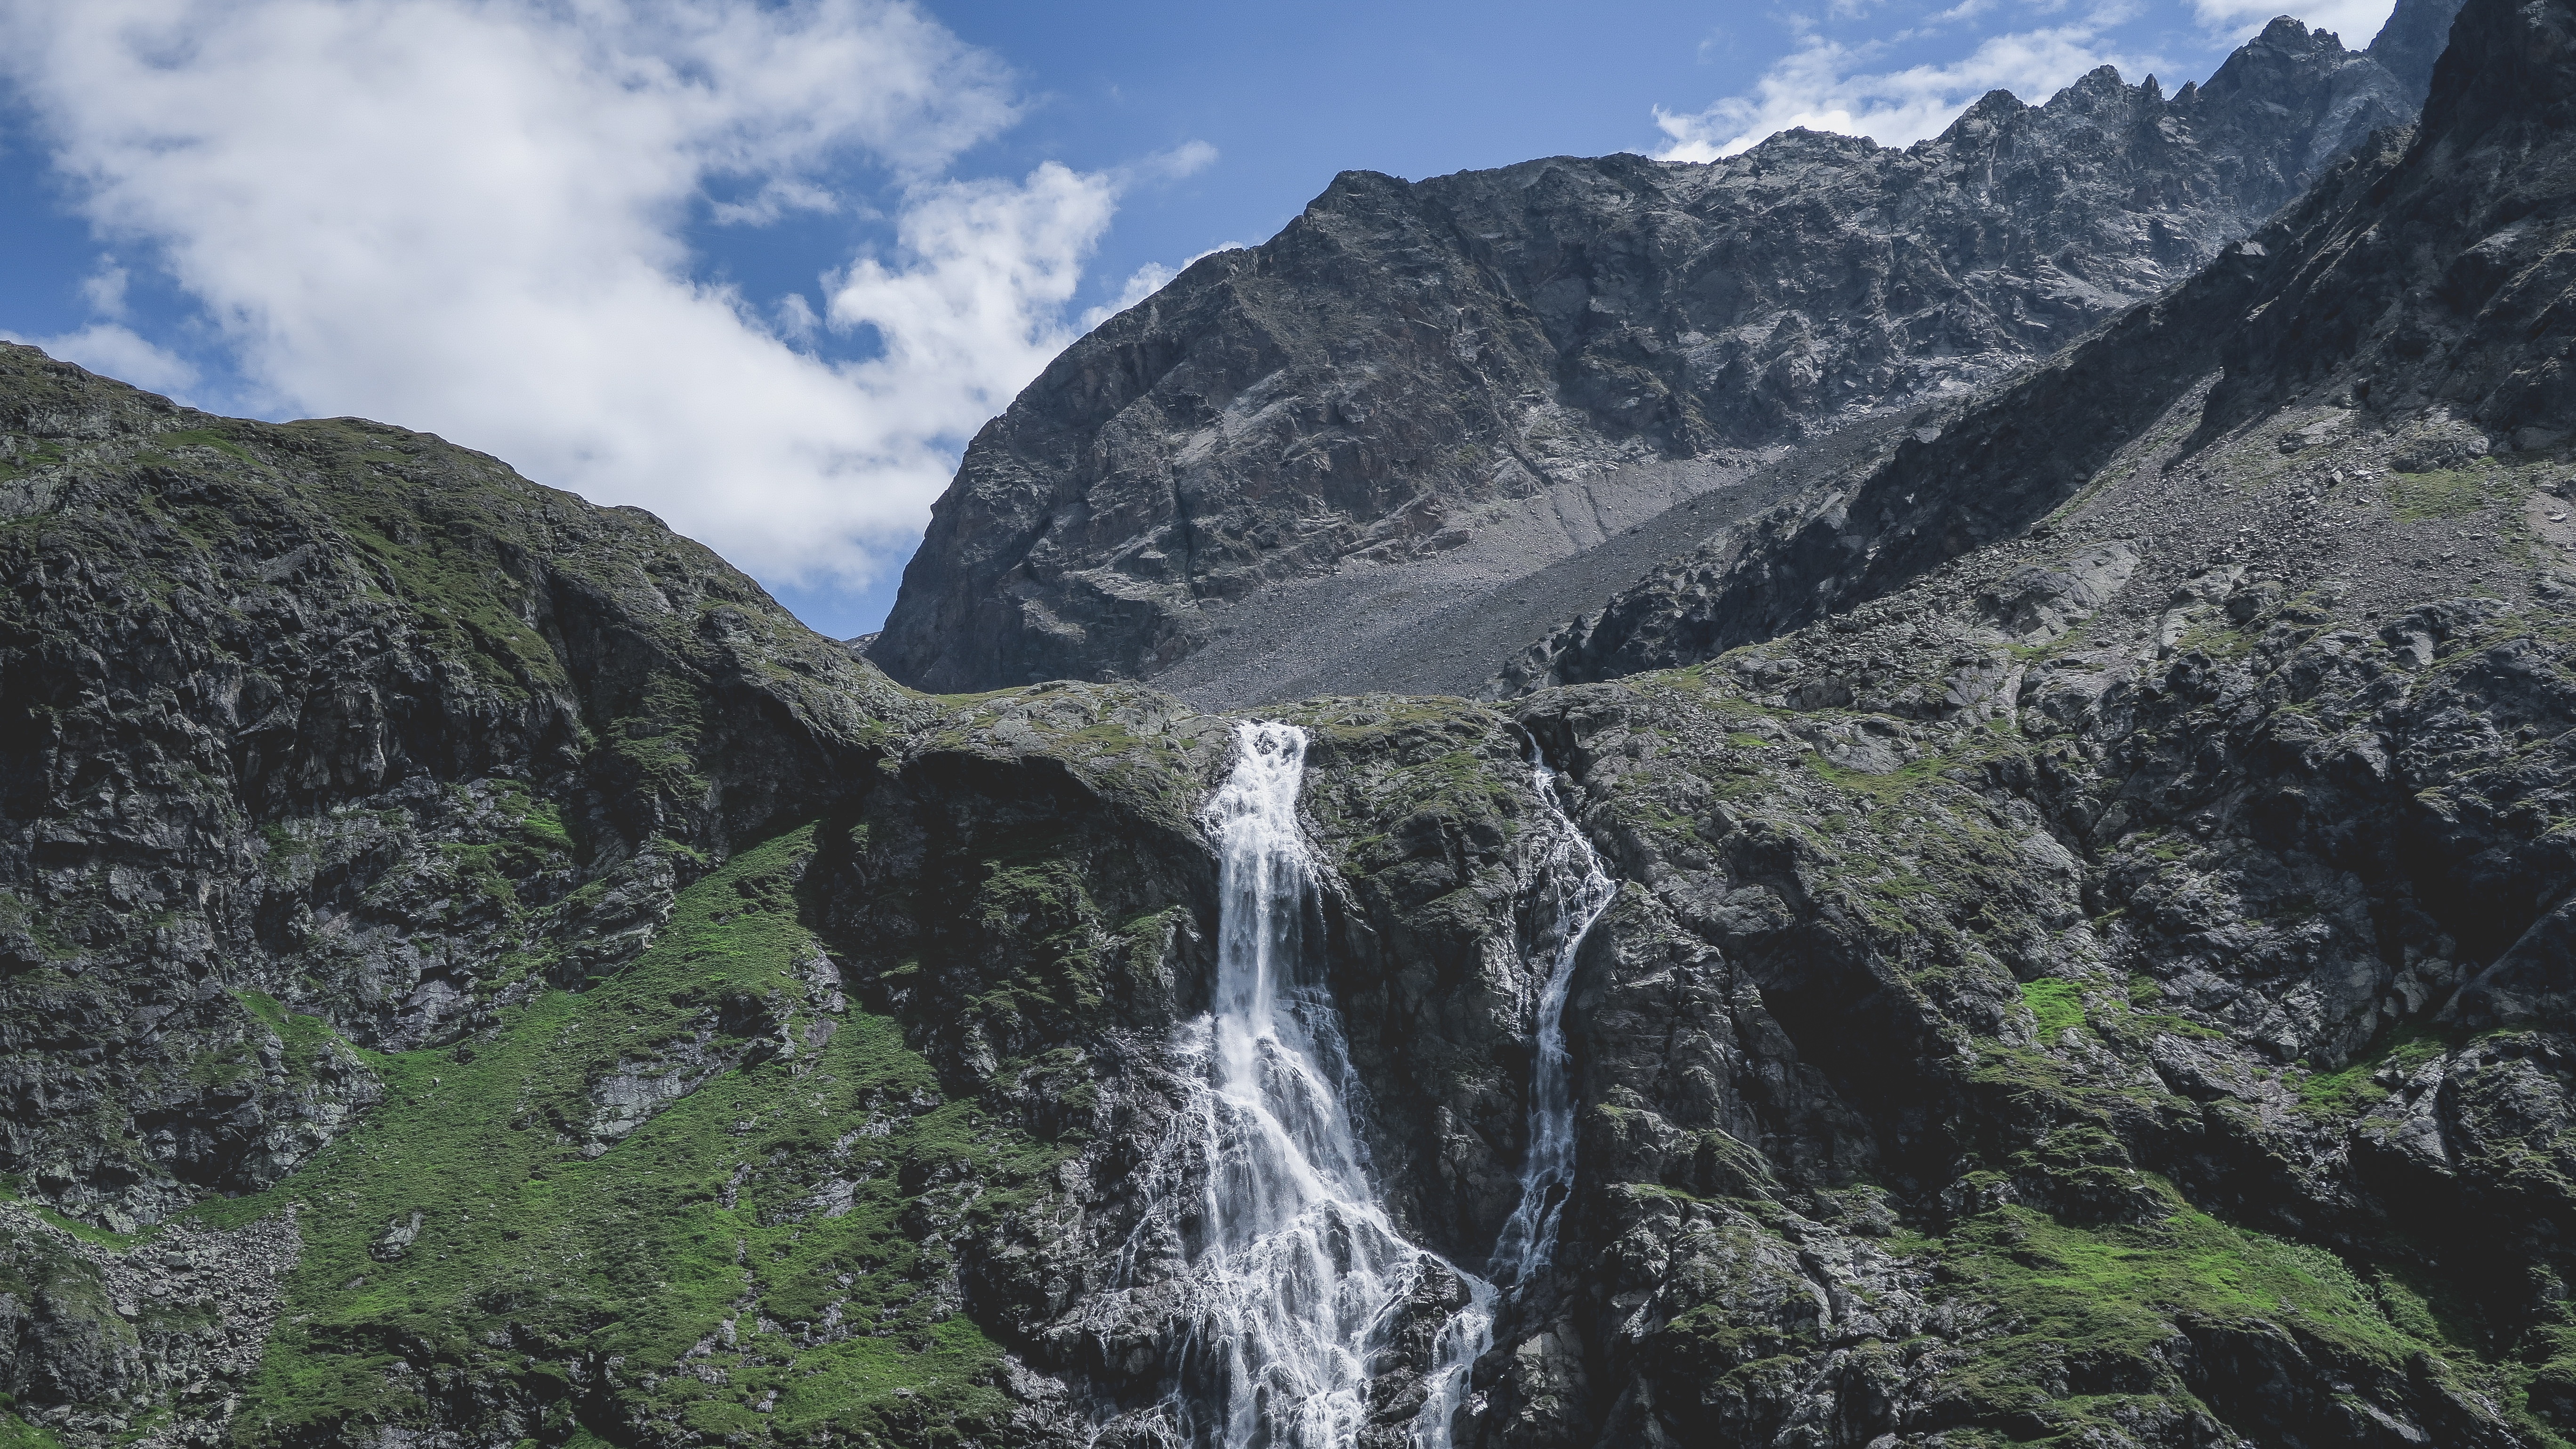
landscape, water, nature, waterfall, walking, mountain, trail, adventure, valley, mountain range, scenic, fjord, terrain, ridge, outdoors, alps, ravine, cirque, water feature, rocky mountain, mountain pass, mountainous landforms, geological phenomenon